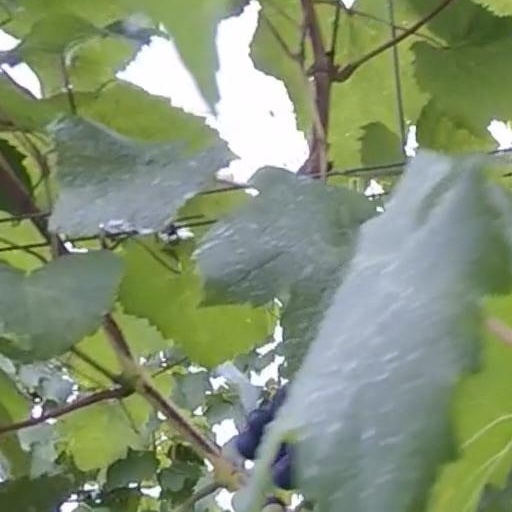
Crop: grape